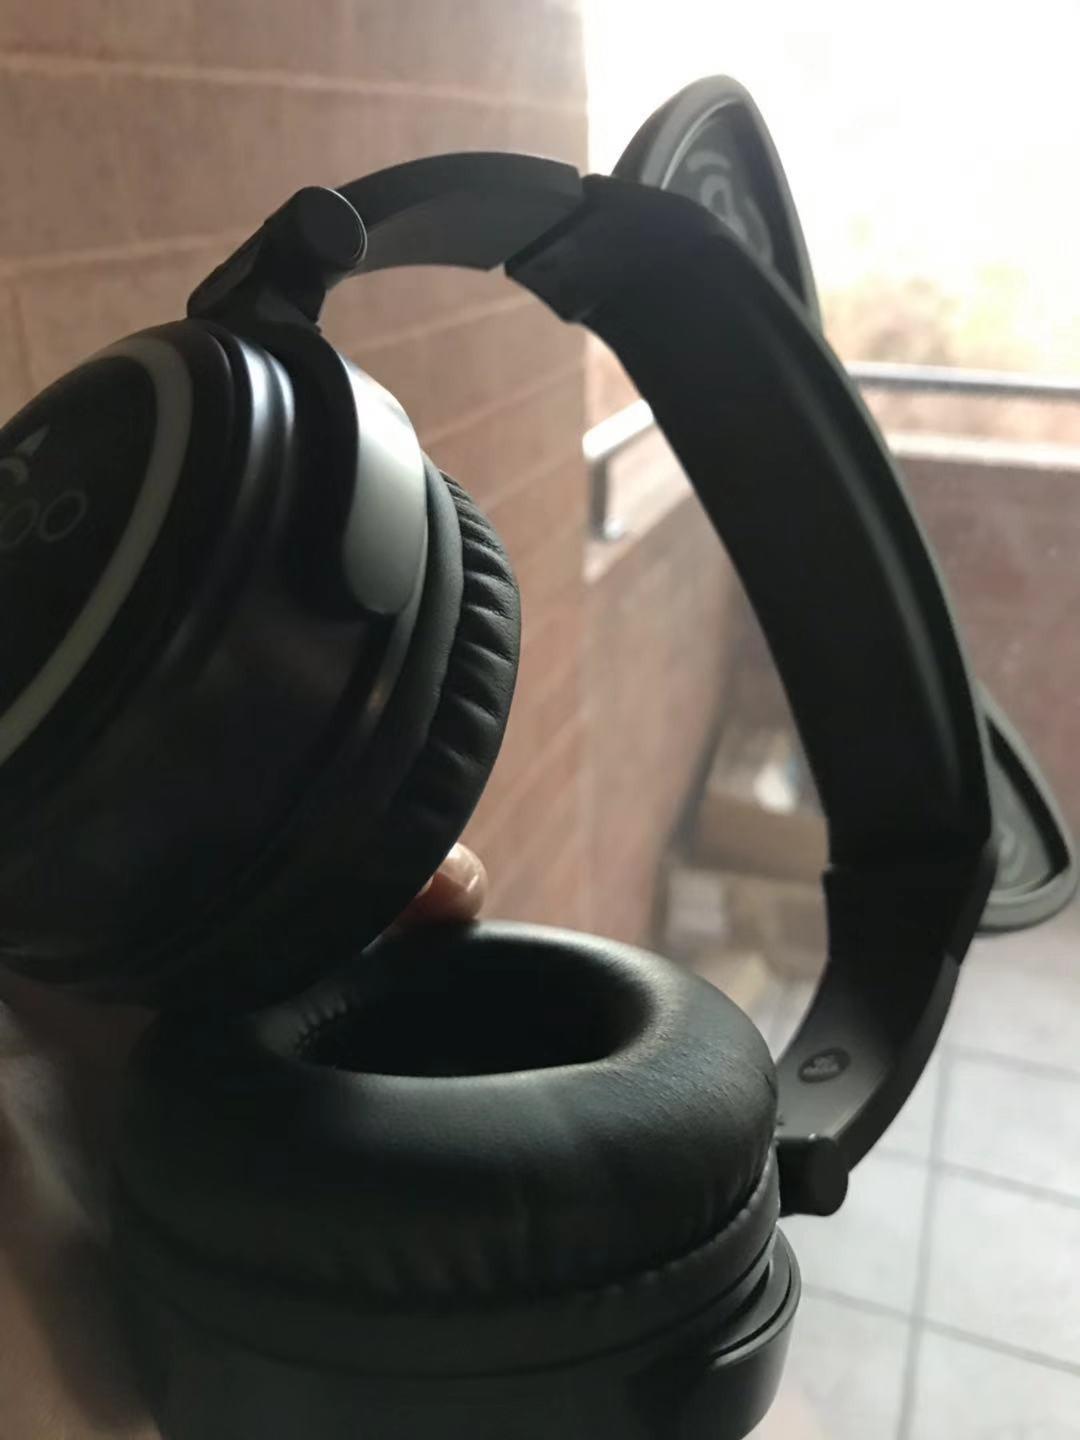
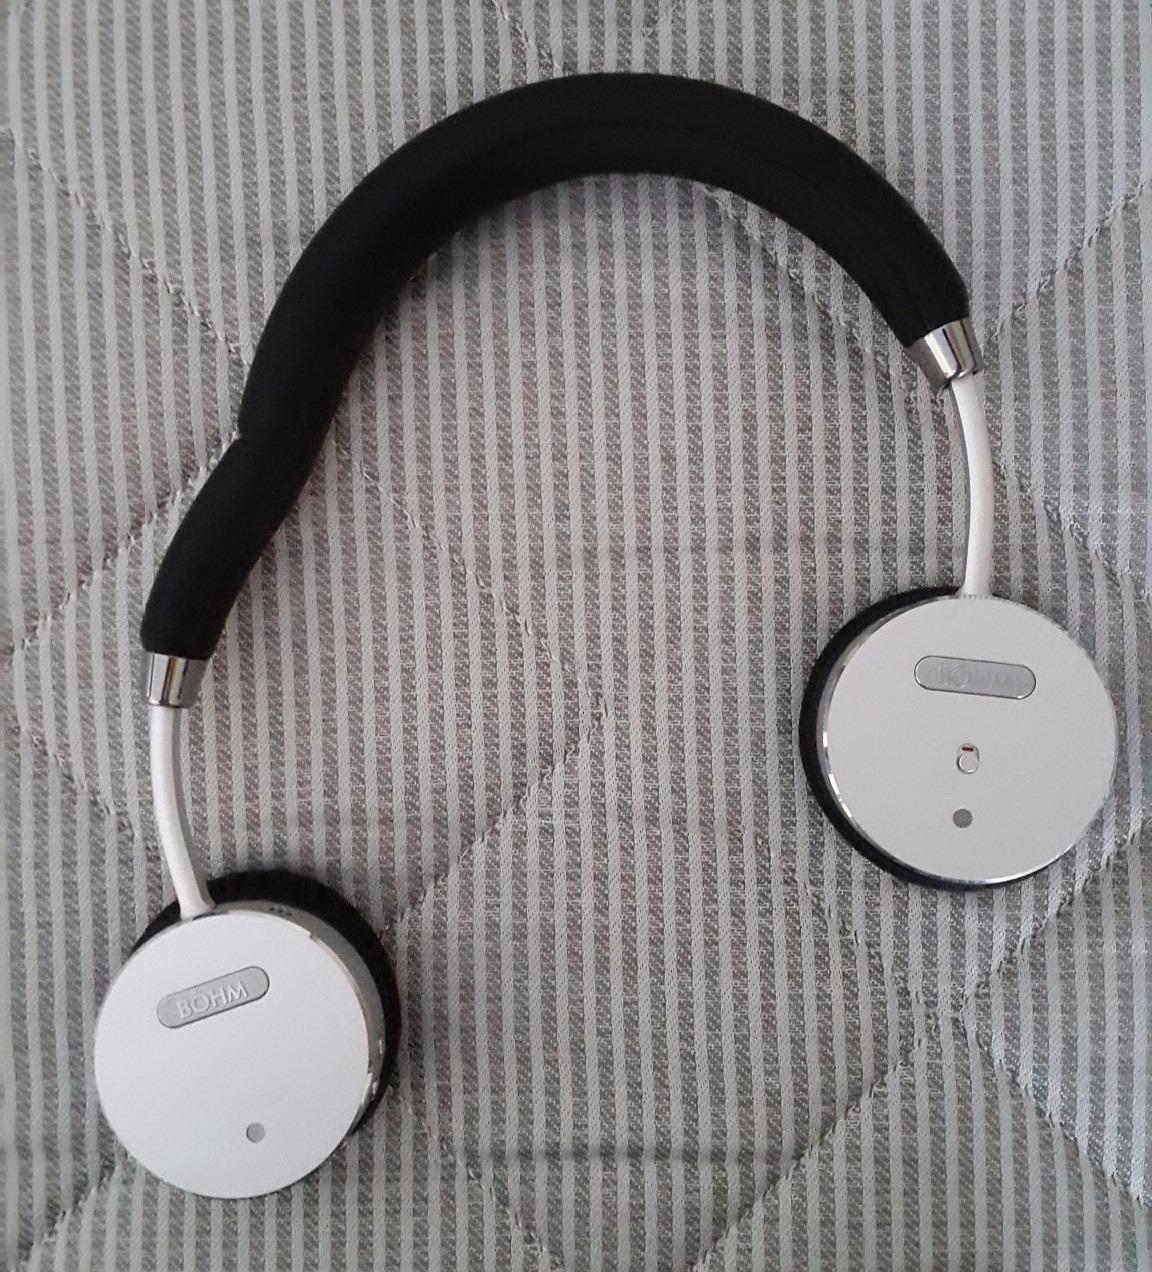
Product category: headphones
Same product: no